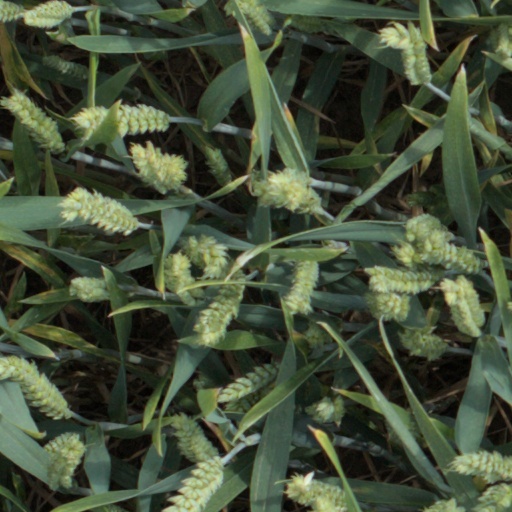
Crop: wheat